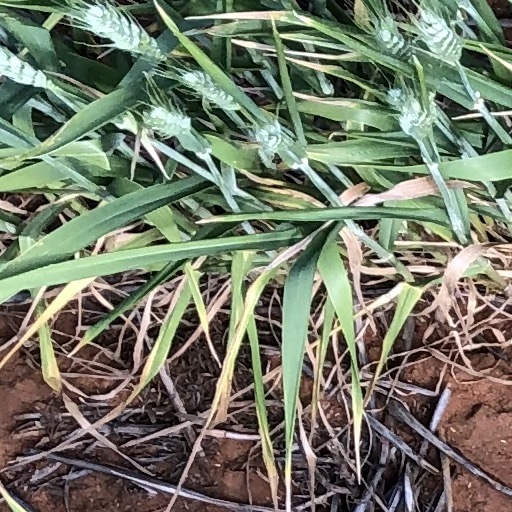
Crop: wheat